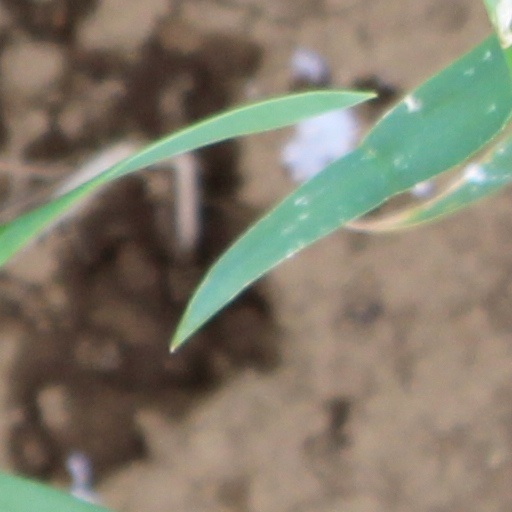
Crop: wheat